Tobacco industry

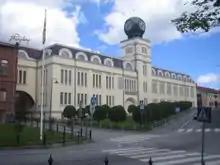
Strengberg's old, now closed tobacco factory in Jakobstad, Finland

Much of global tobacco production is used in the manufacturing of cigarettes. The following is a chart compiled by Dr. Robert Proctor detailing the largest cigarette factories, accompanied by their estimated annual death toll due to the harms of cigarettes to health.